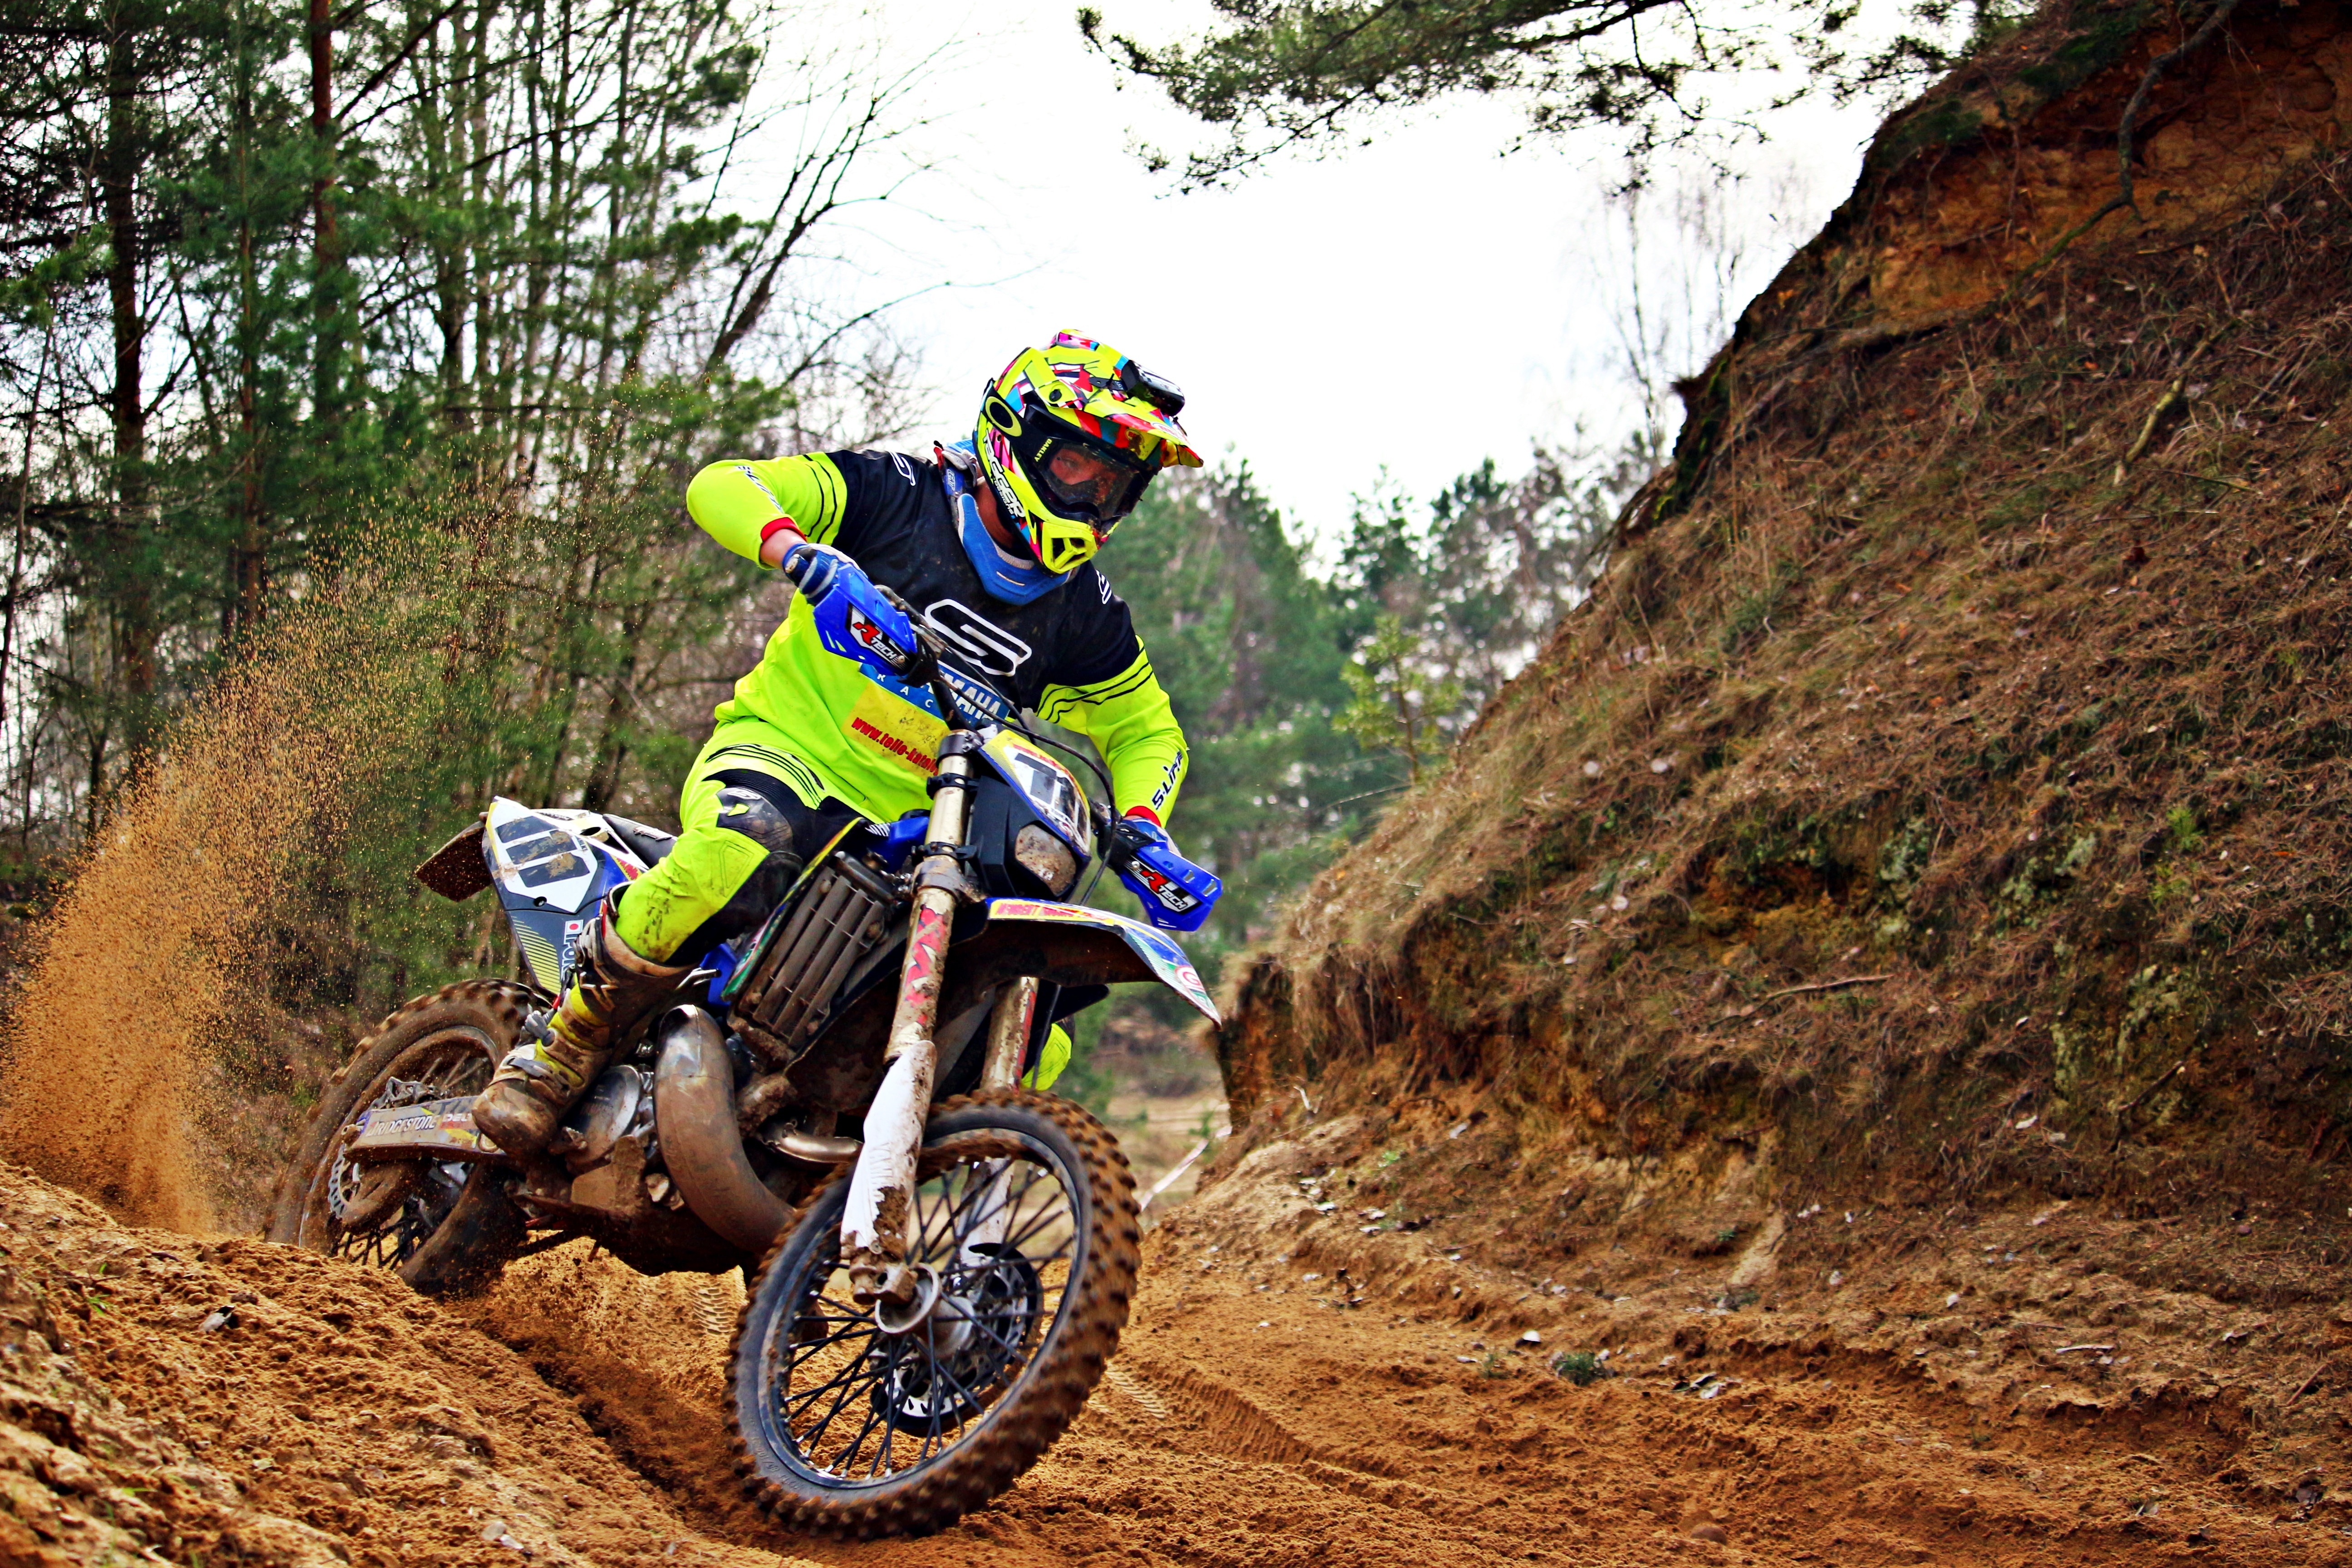
sand, vehicle, motorcycle, motocross, soil, cross, extreme sport, dirtbike, terrain, race, sports, racing, motorsport, freeride, enduro, mountain biking, motocross ride, motorcycle sport, motorcycling, motorcycle racing, downhill mountain biking, off roading, endurocross